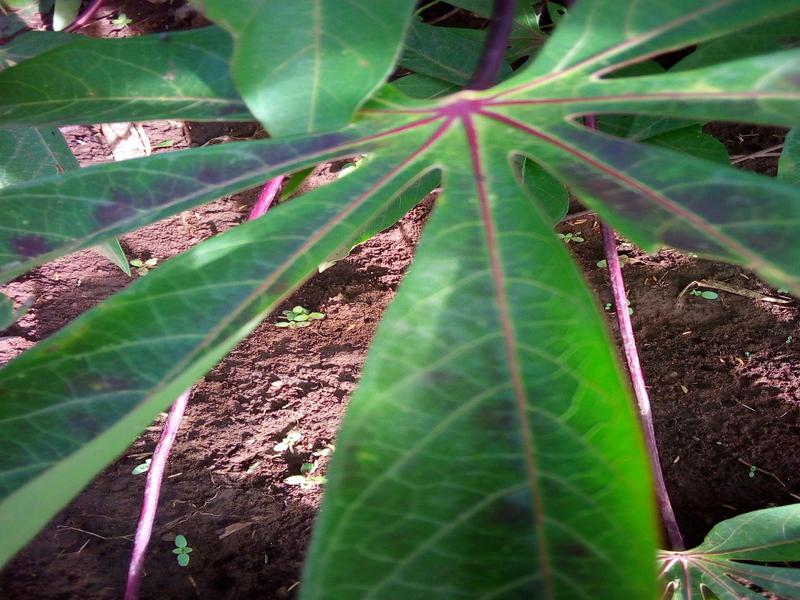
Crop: cassava
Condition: healthy